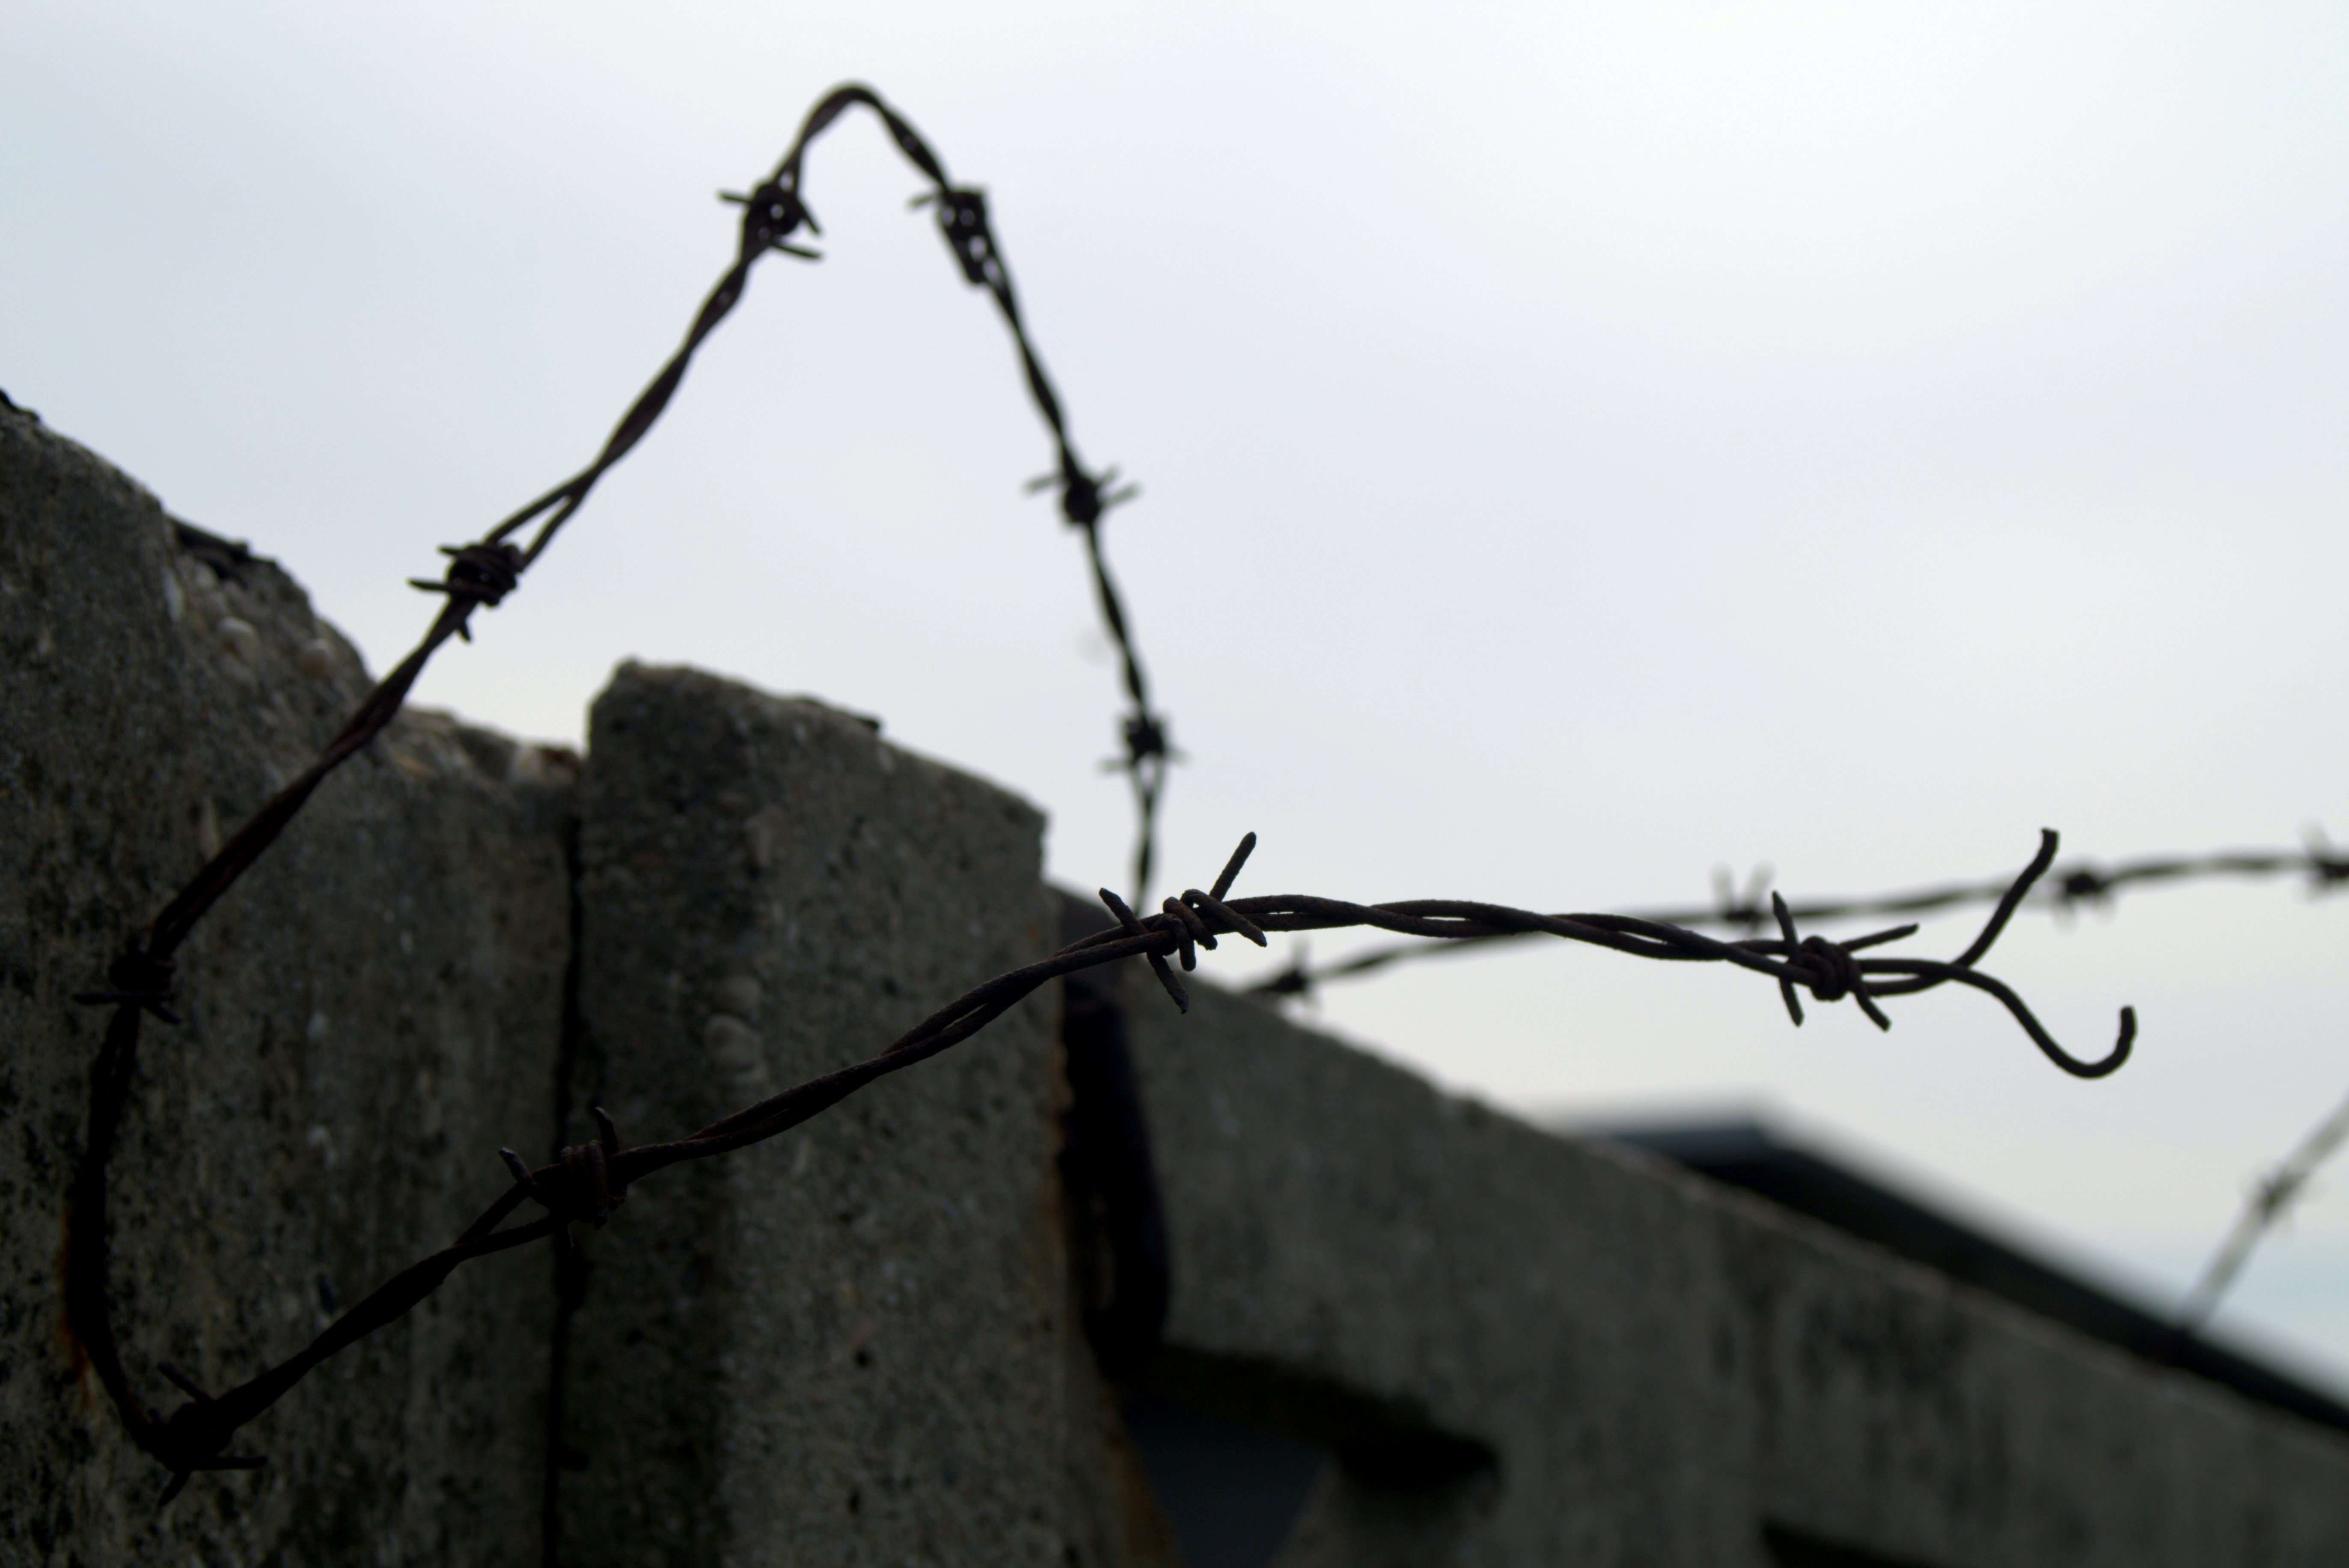
branch, fence, barbed wire, sky, escape, building, old, steel, fencing, freedom, twig, prison, wires, iron, lake dusia, release, bondage, the closure of, outdoor structure, wire fencing